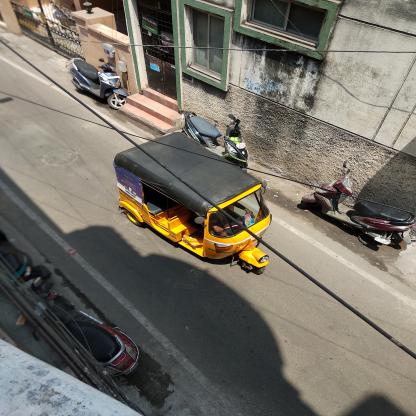
Vehicle type: Auto Rickshaws